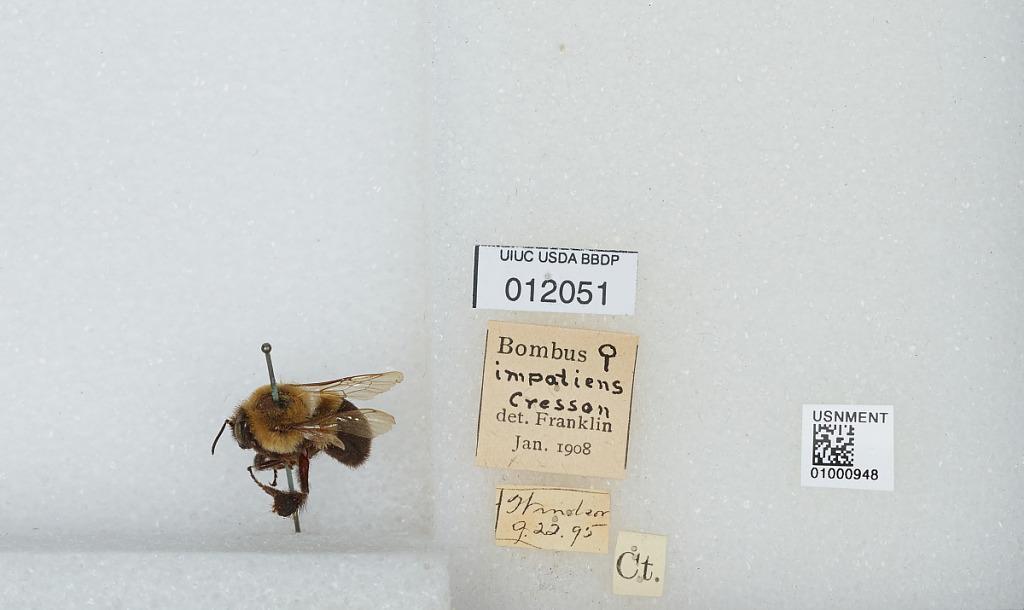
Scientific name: Bombus (Pyrobombus) impatiens Cresson
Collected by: Windsor
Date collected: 1895-9-22
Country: United States
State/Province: Connecticut
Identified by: Franklin